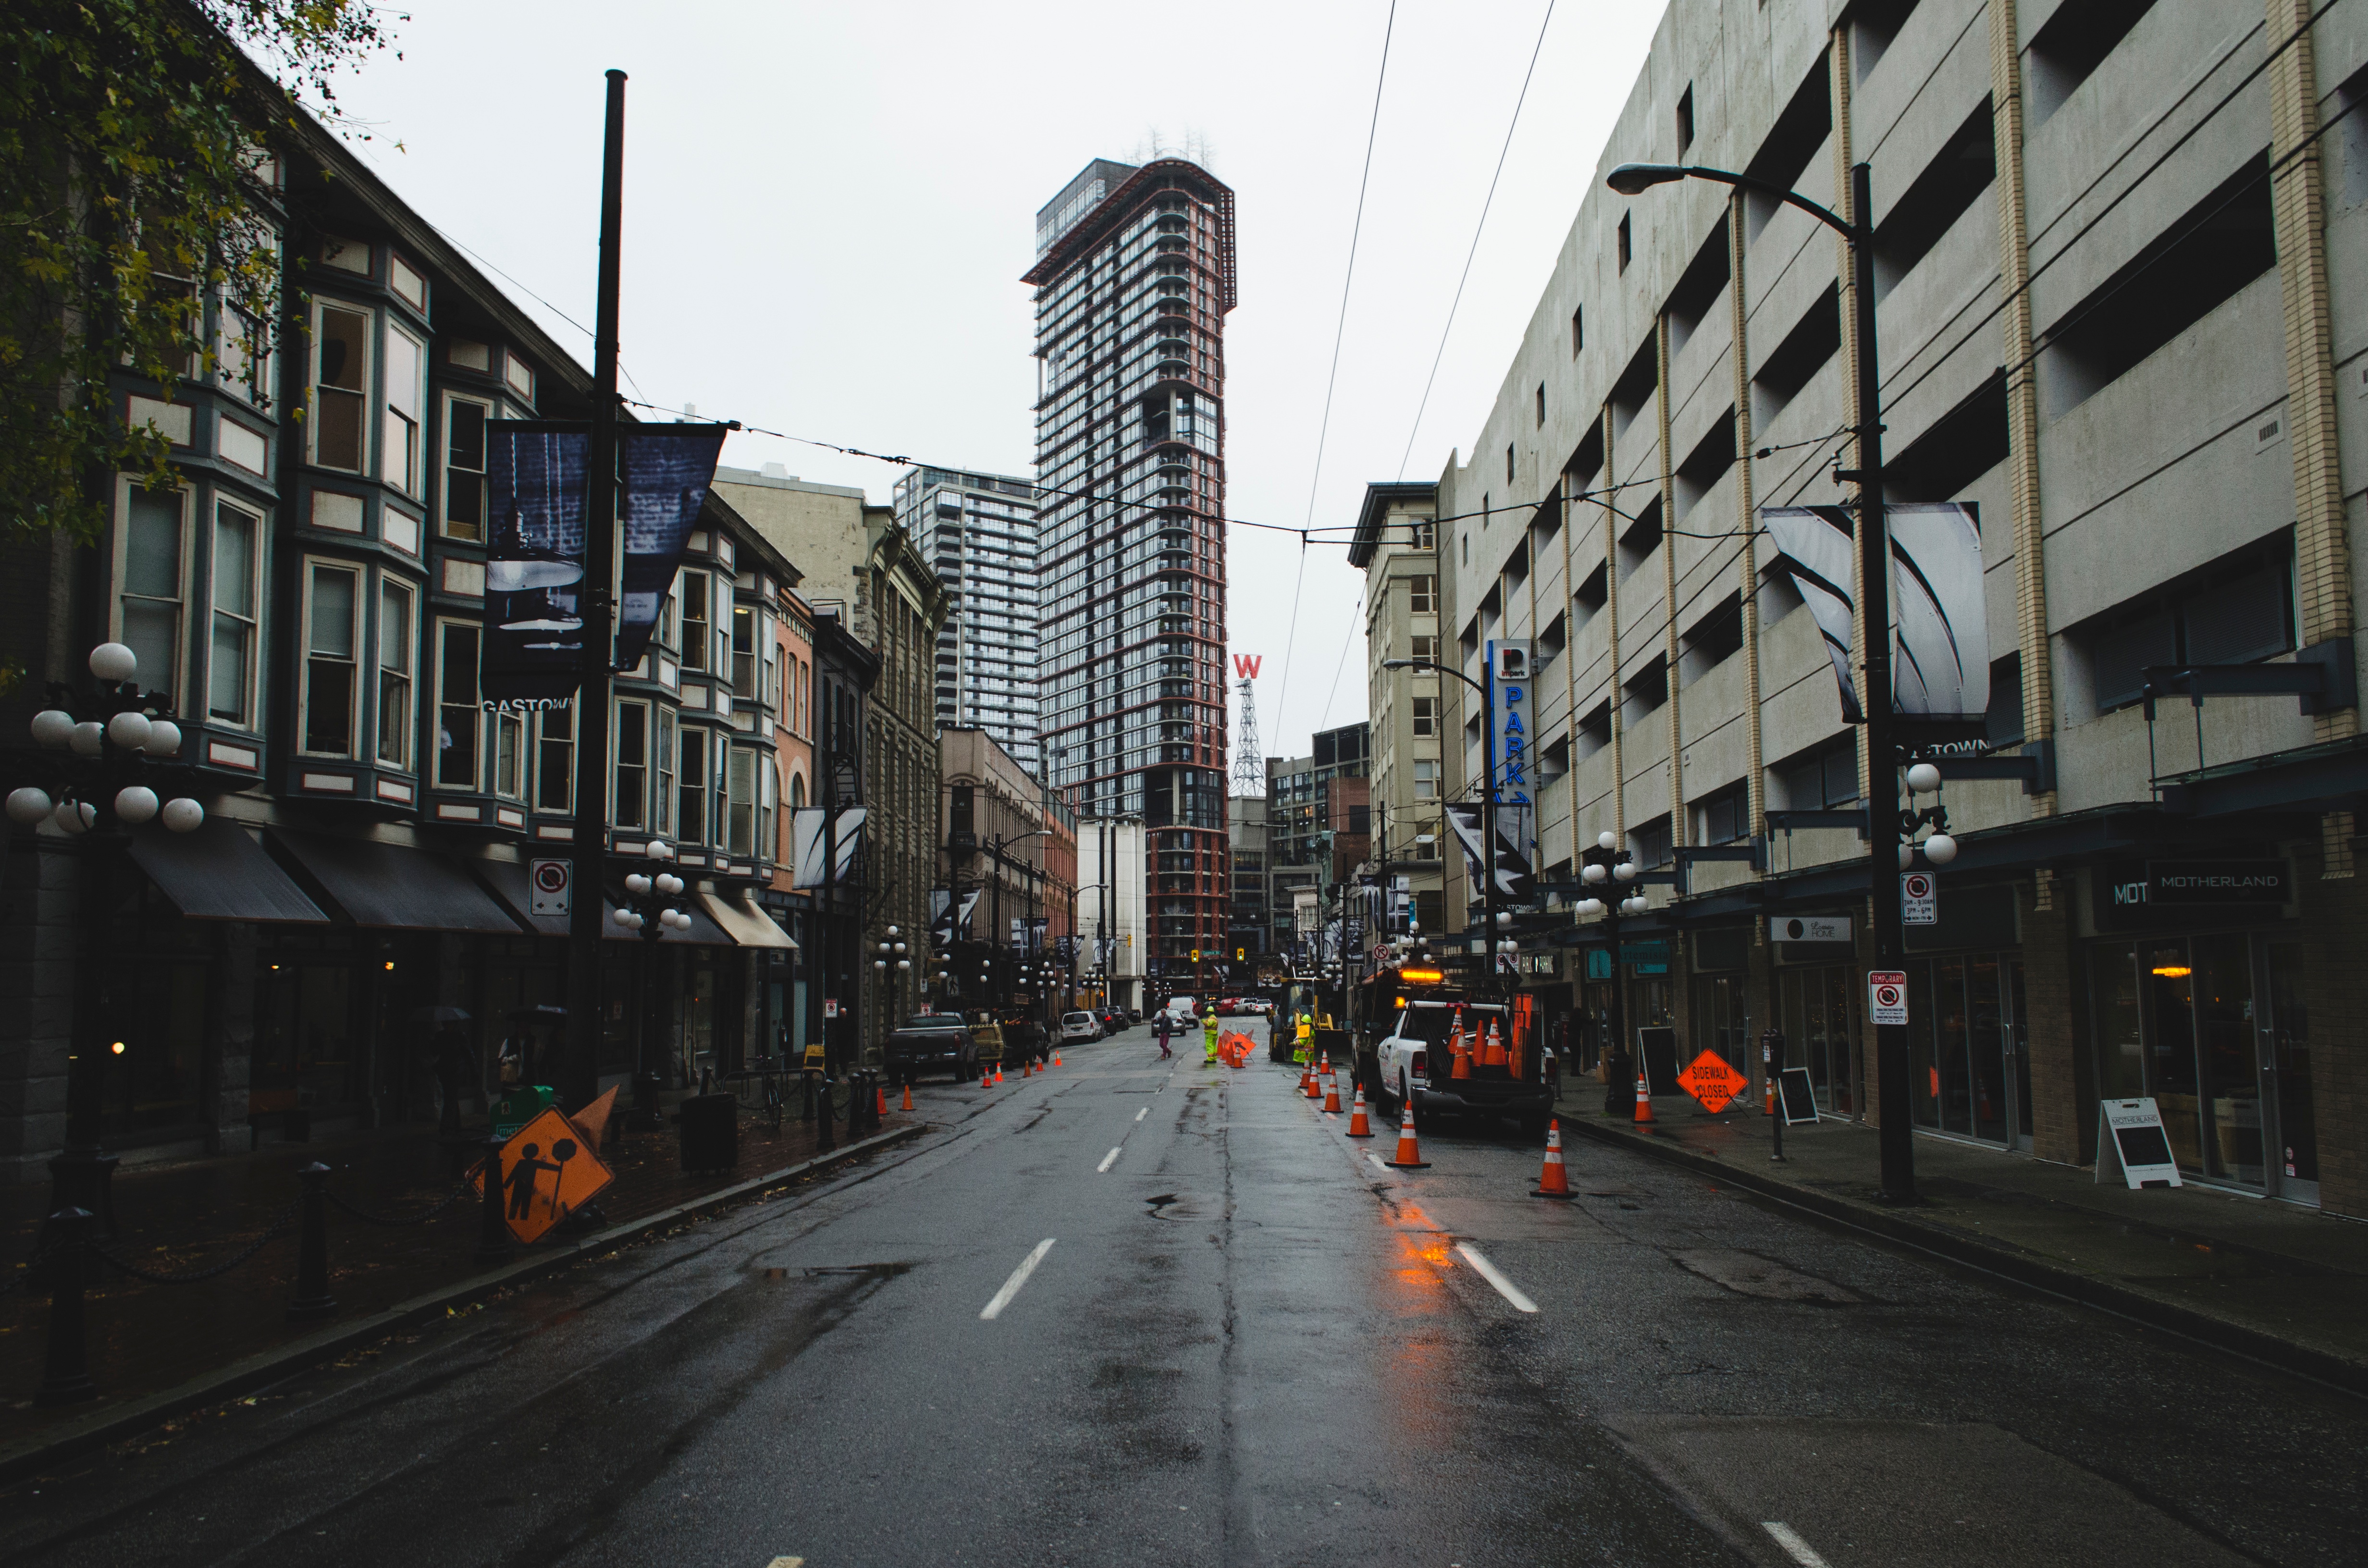
pedestrian, road, street, alley, city, cityscape, downtown, transport, vehicle, lane, public transport, infrastructure, neighbourhood, urban area, residential area, human settlement, metropolitan area